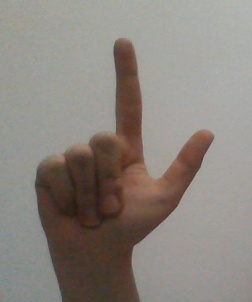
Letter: laam